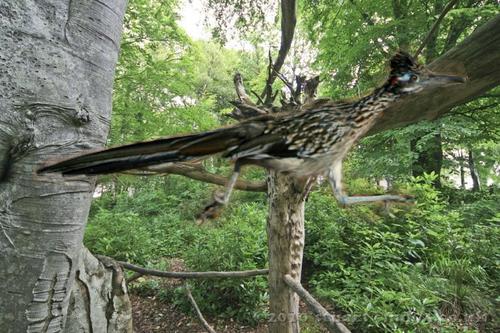
Bird species: Geococcyx
Bird type: landbird
Background: land